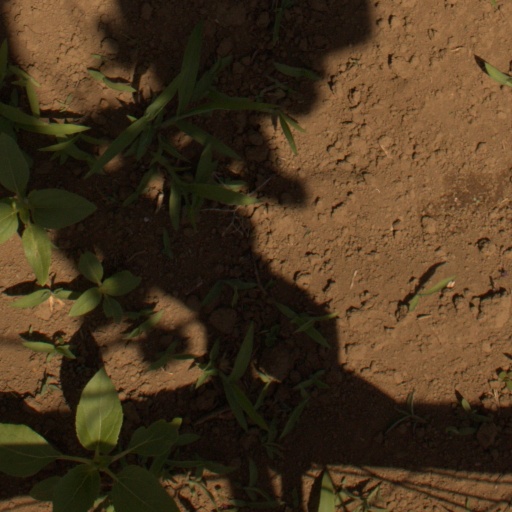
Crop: Jerusalem artichoke